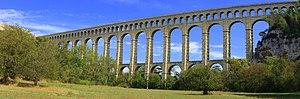
L’aqueduc de Roquefavour est un pont-aqueduc en arc en pierre d'une longueur de 393 mètres, et d'une hauteur de 82,65 mètres. Situé sur la commune de Ventabren dans les Bouches-du-Rhône, il sert à l'acheminement de l'eau de la Durance à Marseille et fait partie d'un canal appelé canal de Marseille. Il franchit la vallée de l'Arc, enjambant à la fois la rivière, la route d'Aix-en-Provence à Berre et la voie ferrée Aix-Rognac.
Le canal de Marseille est la principale source d'approvisionnement en eau potable de la ville de Marseille. D'une longueur de 80 kilomètres pour sa partie principale, il dessert l'intégralité des quartiers marseillais. Il a été construit au milieu du XIXᵉ siècle en une quinzaine d'années sous la direction de l'ingénieur Franz Mayor de Montricher, amenant les eaux de la Durance dans la ville depuis le 8 juillet 1849. Il représente une réalisation marquante de l'ingénierie du XIXᵉ siècle en cumulant de très nombreuses infrastructures, ponts, tunnels, réservoirs, etc.